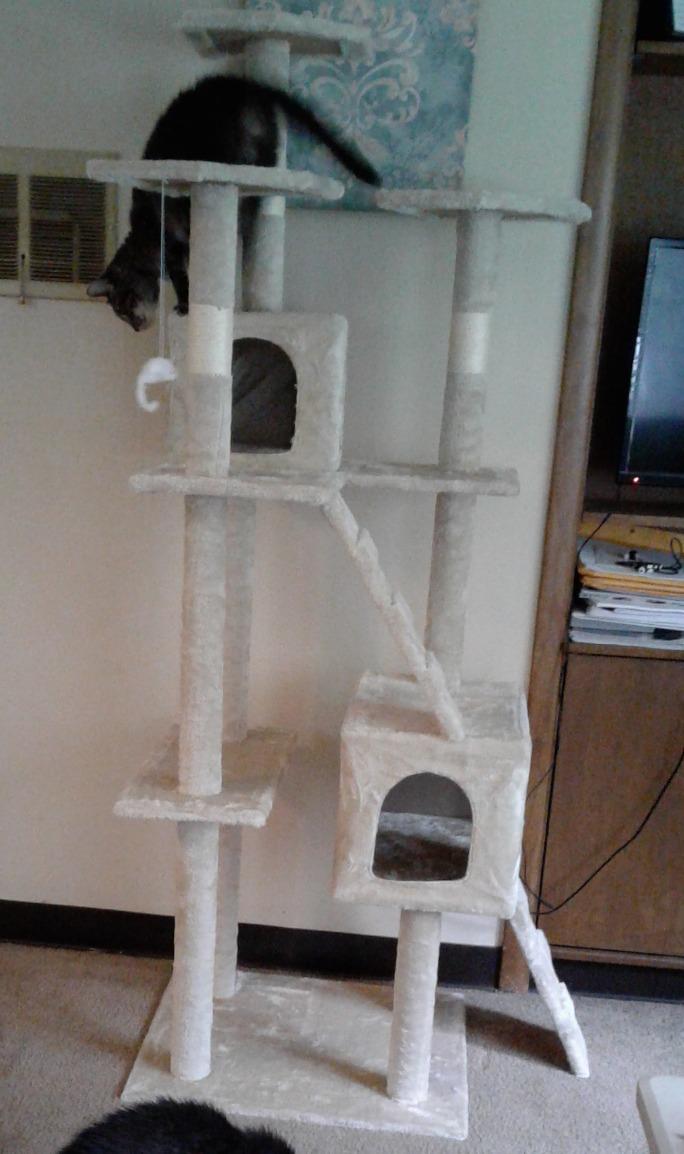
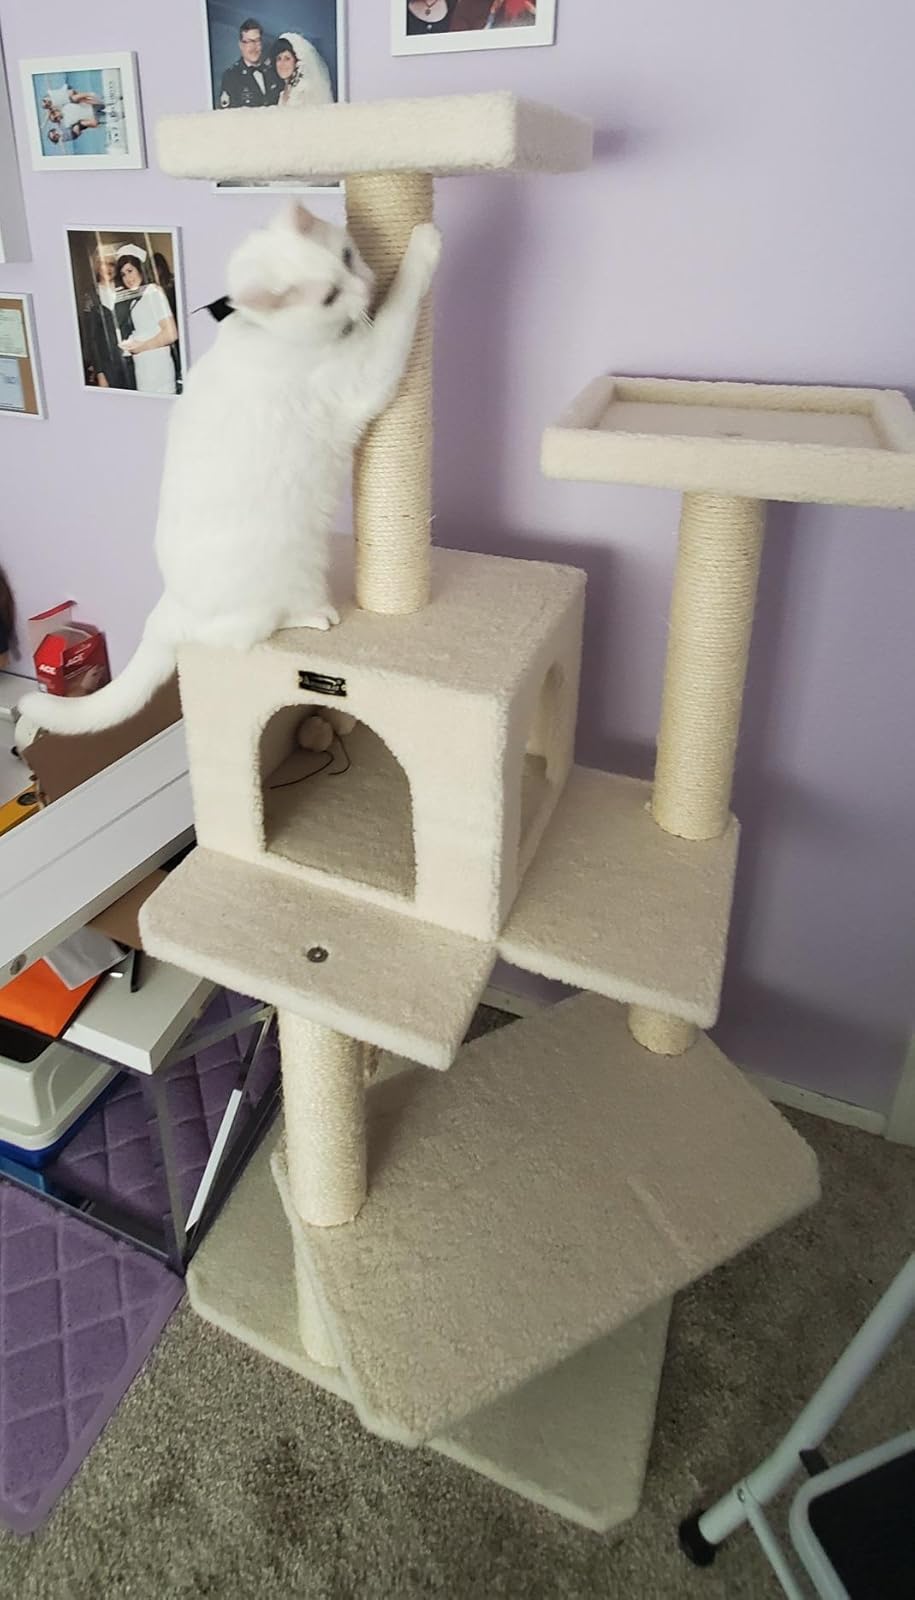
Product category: items_cat tree
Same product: no